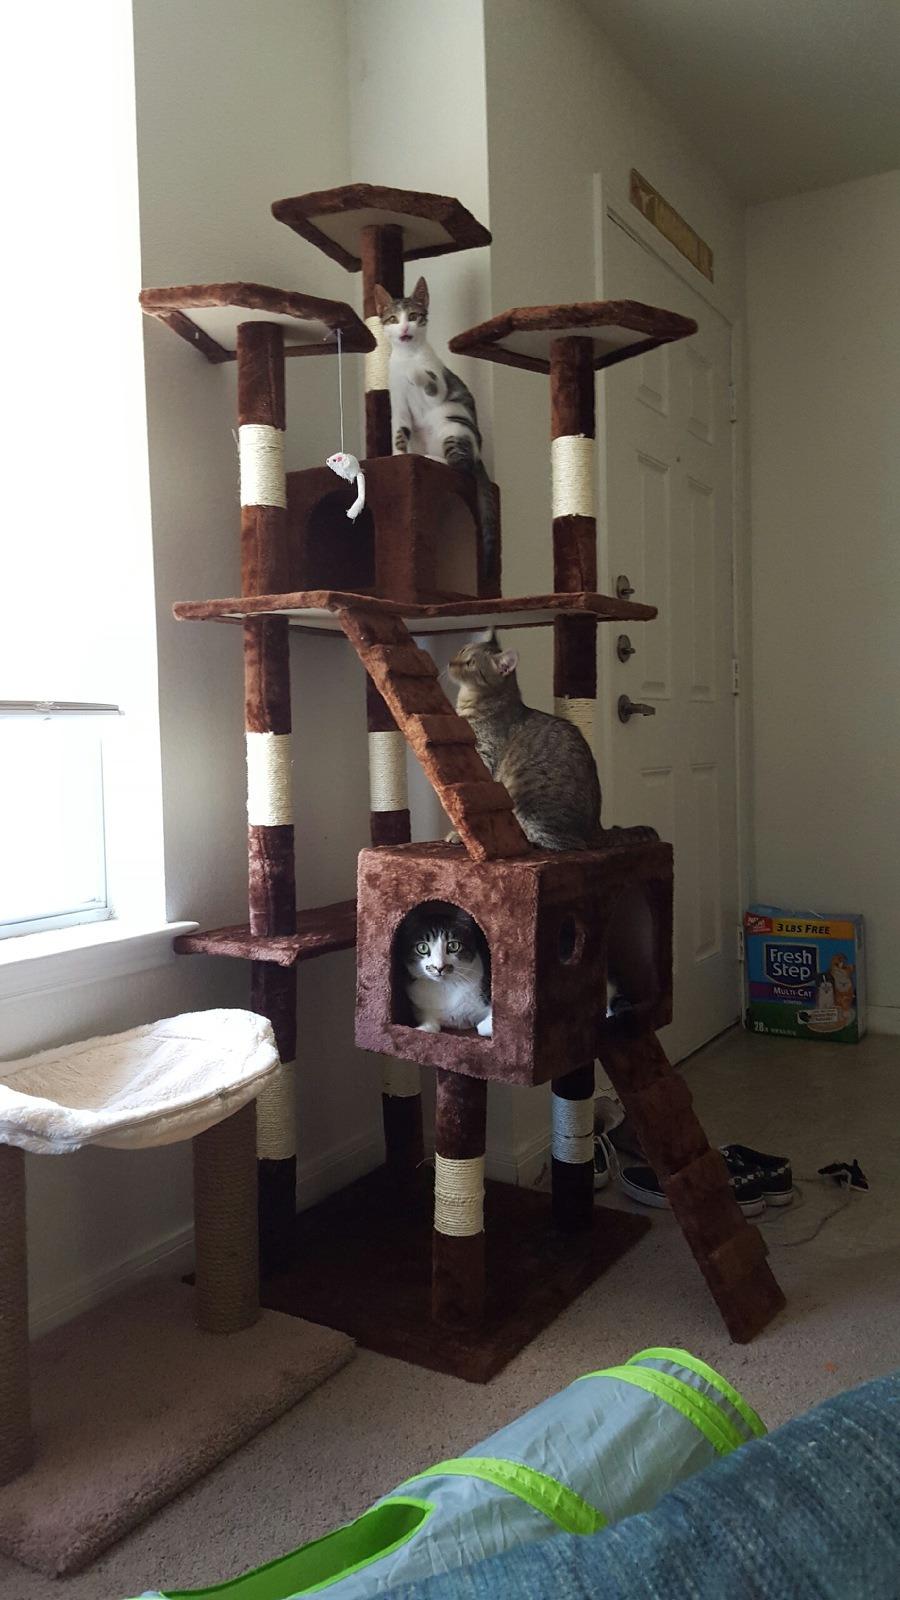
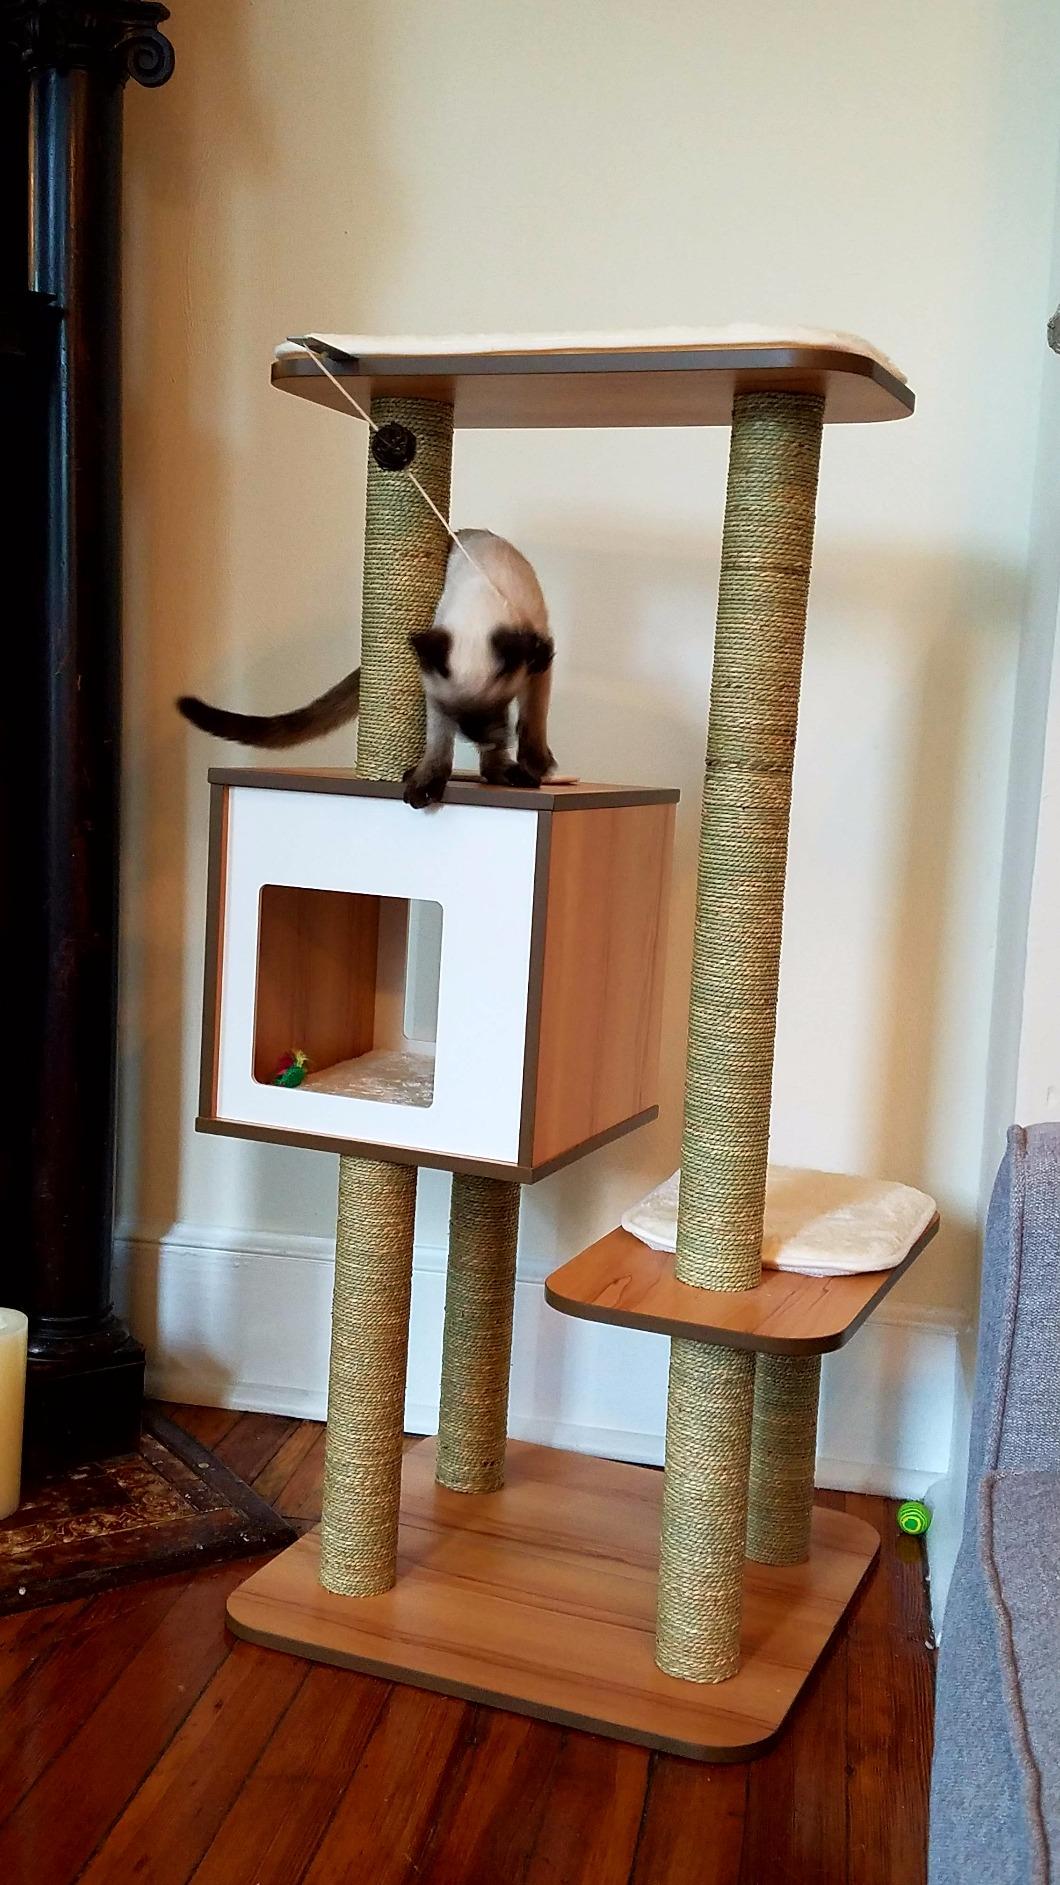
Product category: items_cat tree
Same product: no